Kazuhisa Uekusa

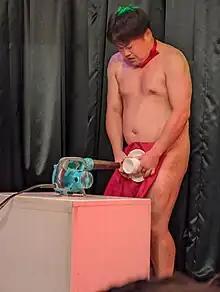
Uekusa performing at the Yoshimoto Mugendai Hall in 2023

Kazuhisa Uekusa (born 15 November 1987), known by the stage names of Wes-P (Japanese: ウエスP) or Mr Uekusa, is a Japanese entertainer who has gone viral on Twitter and TikTok. He is known for performing risque prop comic versions of the tablecloth trick.